Isabella d'Este

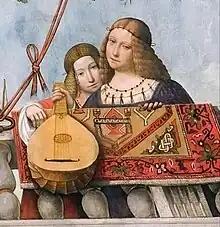
Alleged portrait of the two sisters: Beatrice (left) and Isabella (right), in the ceiling fresco of the Sala del Tesoro of Palazzo Costabili near Ferrara. Attributed Benvenuto Tisi da Garofalo, dated 1503–1506.

Between the two immediately ignited a dispute, destined to last for months, on who was the best paladin, Orlando or Rinaldo: Galeazzo supported the first, the sisters d'Este the second. Galeazzo, who exercised a strong fascination, soon managed to convert them both to Orlando's faith, but Isabella, once back in Mantua, returned to prefer Rinaldo, so that Galeazzo remembered her as "I alone was enough to make her change her mind and cry out "Rolando! Rolando!"", invited her to follow her sister's example and swore that he would convert her a second time, as soon as they met again. Isabella jokingly replied that she would then bring a frog to offend him, and the dispute went on for a long time.